Olivier Doleuze

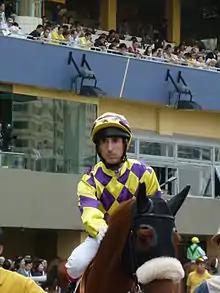
Olivier Doleuze

Olivier Doleuze (born 19 April 1972) is a French-born jockey and considered one of the world's premier jockeys. Doleuze began riding at the age of 14 and finished his career with more than 1,400 wins, 571 of those in Hong Kong.